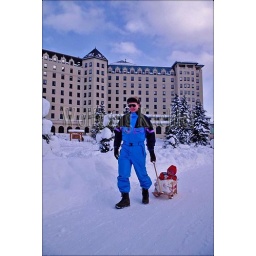
Canada, canadian rockies, alberta, banff national park, lake louise, girl in sled, chateau lake louise